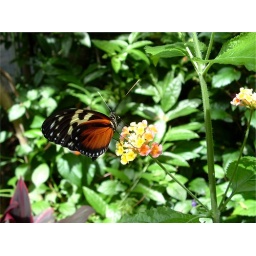
This was taken at the butterfly house at the Detroit Zoo in 2006.